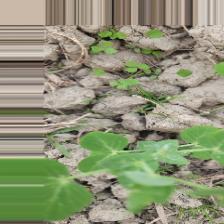
Label: Powdery Mildew